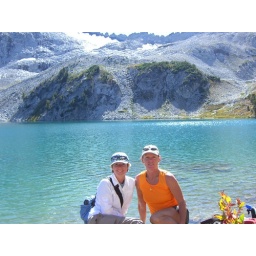
Making our way around the lake on a goat path